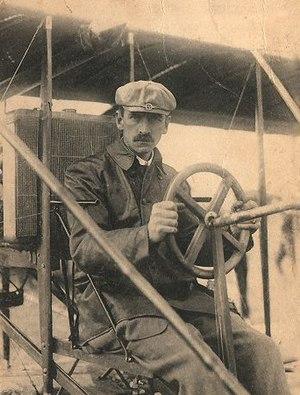
Le Curtiss No. 2, plutôt connu sous le nom de Curtiss Reims Racer, était un avion de course conçu et produit aux États-Unis par Glenn Curtiss, en 1909, afin de participer à la course aérienne du trophée d'Aviation Gordon Bennett, à Reims, en France, qui se tenait les 22 et 29 août de la même année.
11 mars : le président Patrice de Mac-Mahon crée par des décret les observatoires de Lyon, Besançon et Bordeaux.
Glenn Hammond Curtiss est un pionnier de l’aviation.
Le 1911 Curtiss Model D, ou plus fréquemment désigné « Curtiss Pusher » était un avion à hélice propulsive des débuts de l'aviation, qui disposait d'un moteur à pistons et d'une hélice installés derrière le siège du pilote. Produit de 1909 à 1912, il fut parmi l'un des tout premiers avions au monde à avoir été produits en quantités — toutes quantités confondues —, tous ces exemplaires ayant été produits par Curtiss pendant une période d'essais et d'erreurs caractéristique des débuts de l'aviation, à laquelle les moteurs à combustion interne ont également dû faire face à d'importants développements technologiques et expérimentations techniques.